Sheila Bartels

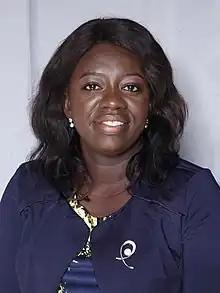

Sheila Penelope Bartels is a Ghanaian entrepreneur and politician. She contested in the 2020 Ghanaian General Election and won the parliamentary seat for Ablekuma North Constituency.